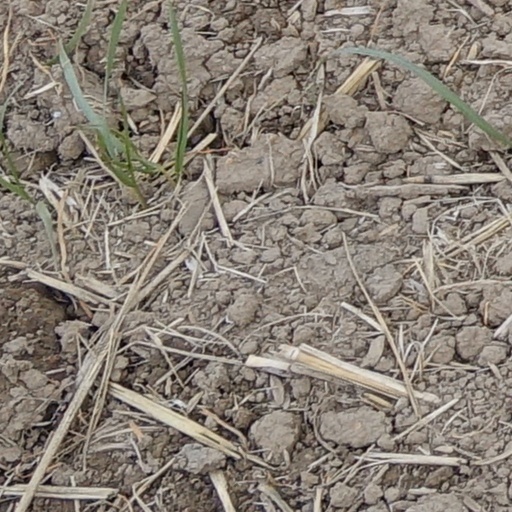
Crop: wheat